Dtlogin

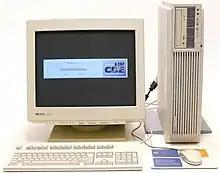
HP 9000 C360 displaying "dtlogin"

dtlogin is a display manager for the X Window System. It is typically found on Unix and Unix-like computer systems running The Open Group's Common Desktop Environment (CDE) desktop environment. It allows users to log into a local system; it can also handle remote XDMCP requests.